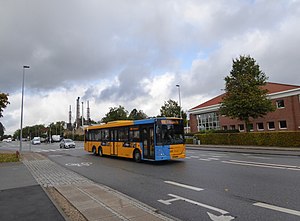
Linje 200S / Historie
En DAF SBR4000/Jonckheere Transit på Gladsaxe Møllevej i 2019. To måneder efter blev bussen udrangeret.
Linje 200S er en buslinje i København mellem Buddinge st. og Avedøre Holme. Linjen er en del af Movias S-busnet og er udliciteret til Arriva, der driver linjen fra sit garageanlæg i Gladsaxe. I 2019 havde den ca. 2,6 mio. passagerer. Linjen kører på tværs gennem blandt andet Gladsaxe, Husum, Rødovre, Hvidovre og Friheden. Strækningen mellem Friheden st. og Avedøre Holme betjenes kun i dagtimerne mandag-fredag.